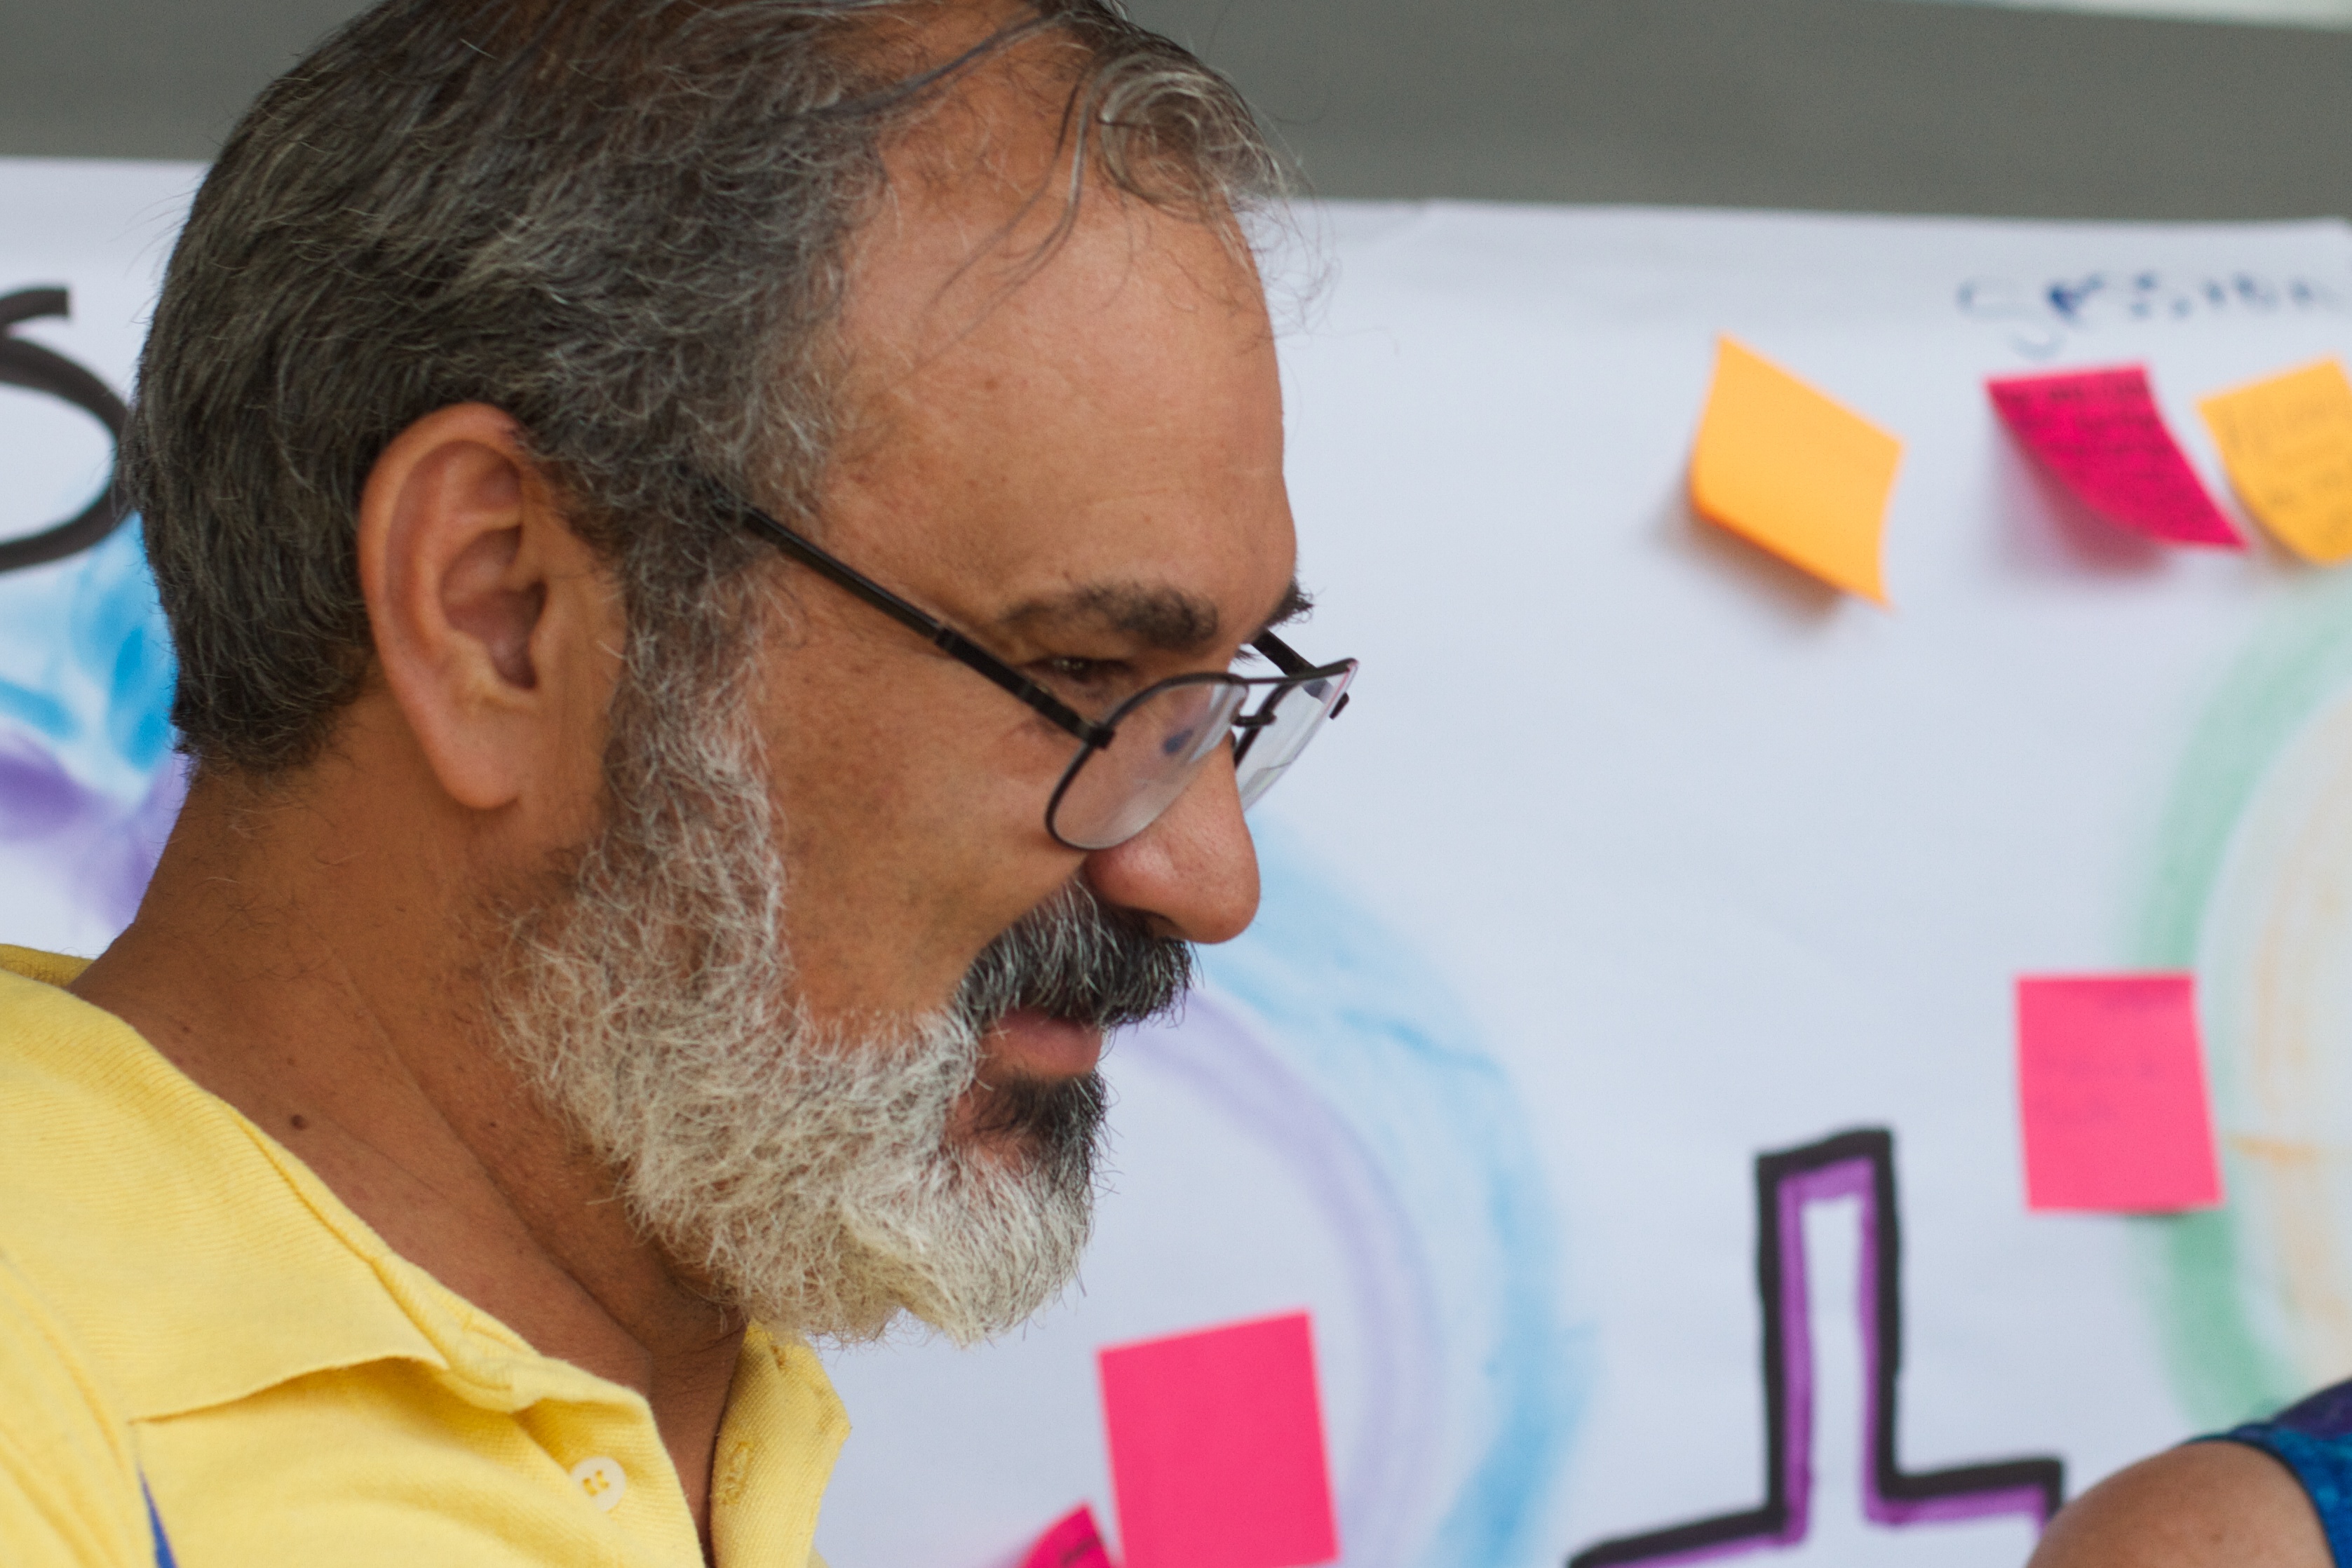
person, professional, udgagora